Nanjing Road (Taipei)

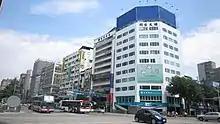
Nanjing East Road

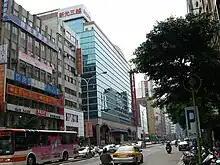
Nanjing West Road

Nanjing Road is a major arterial road in Taipei, Taiwan, connecting the Datong district in the west with the Zhongshan and Songshan districts in the east. Nanjing Road is known for heavy traffic channeling from the MacArthur Bridge into central Taipei. There are bus lanes and platforms in the middle of the roadway to facilitate transit on the roadway. Taipei Metro’s Green line runs under Nanjing Road for most of the corridor.